Dudleya brittonii

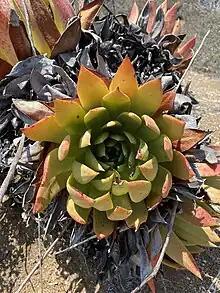
The "green form" of "Dudleya brittonii"

The green form of "D. brittonii" is regarded by some authors as a separate species, described as Dudleya viridis